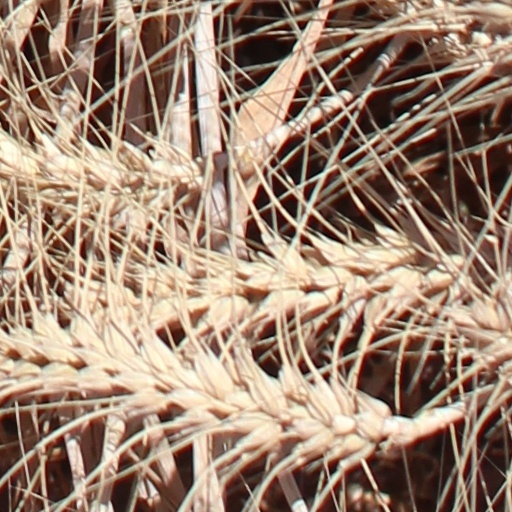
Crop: wheat